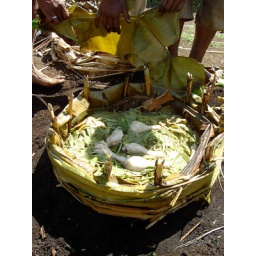
Papua New Guinea - MUMU cooking, chicken and vegetable steamed by red-hot stome in the BANANA leaf mount